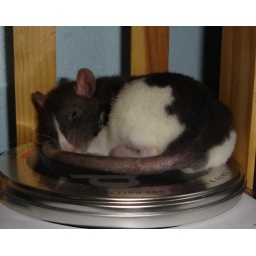
Jet found a cozy spot to curl up after running around my computer desk for a bit.